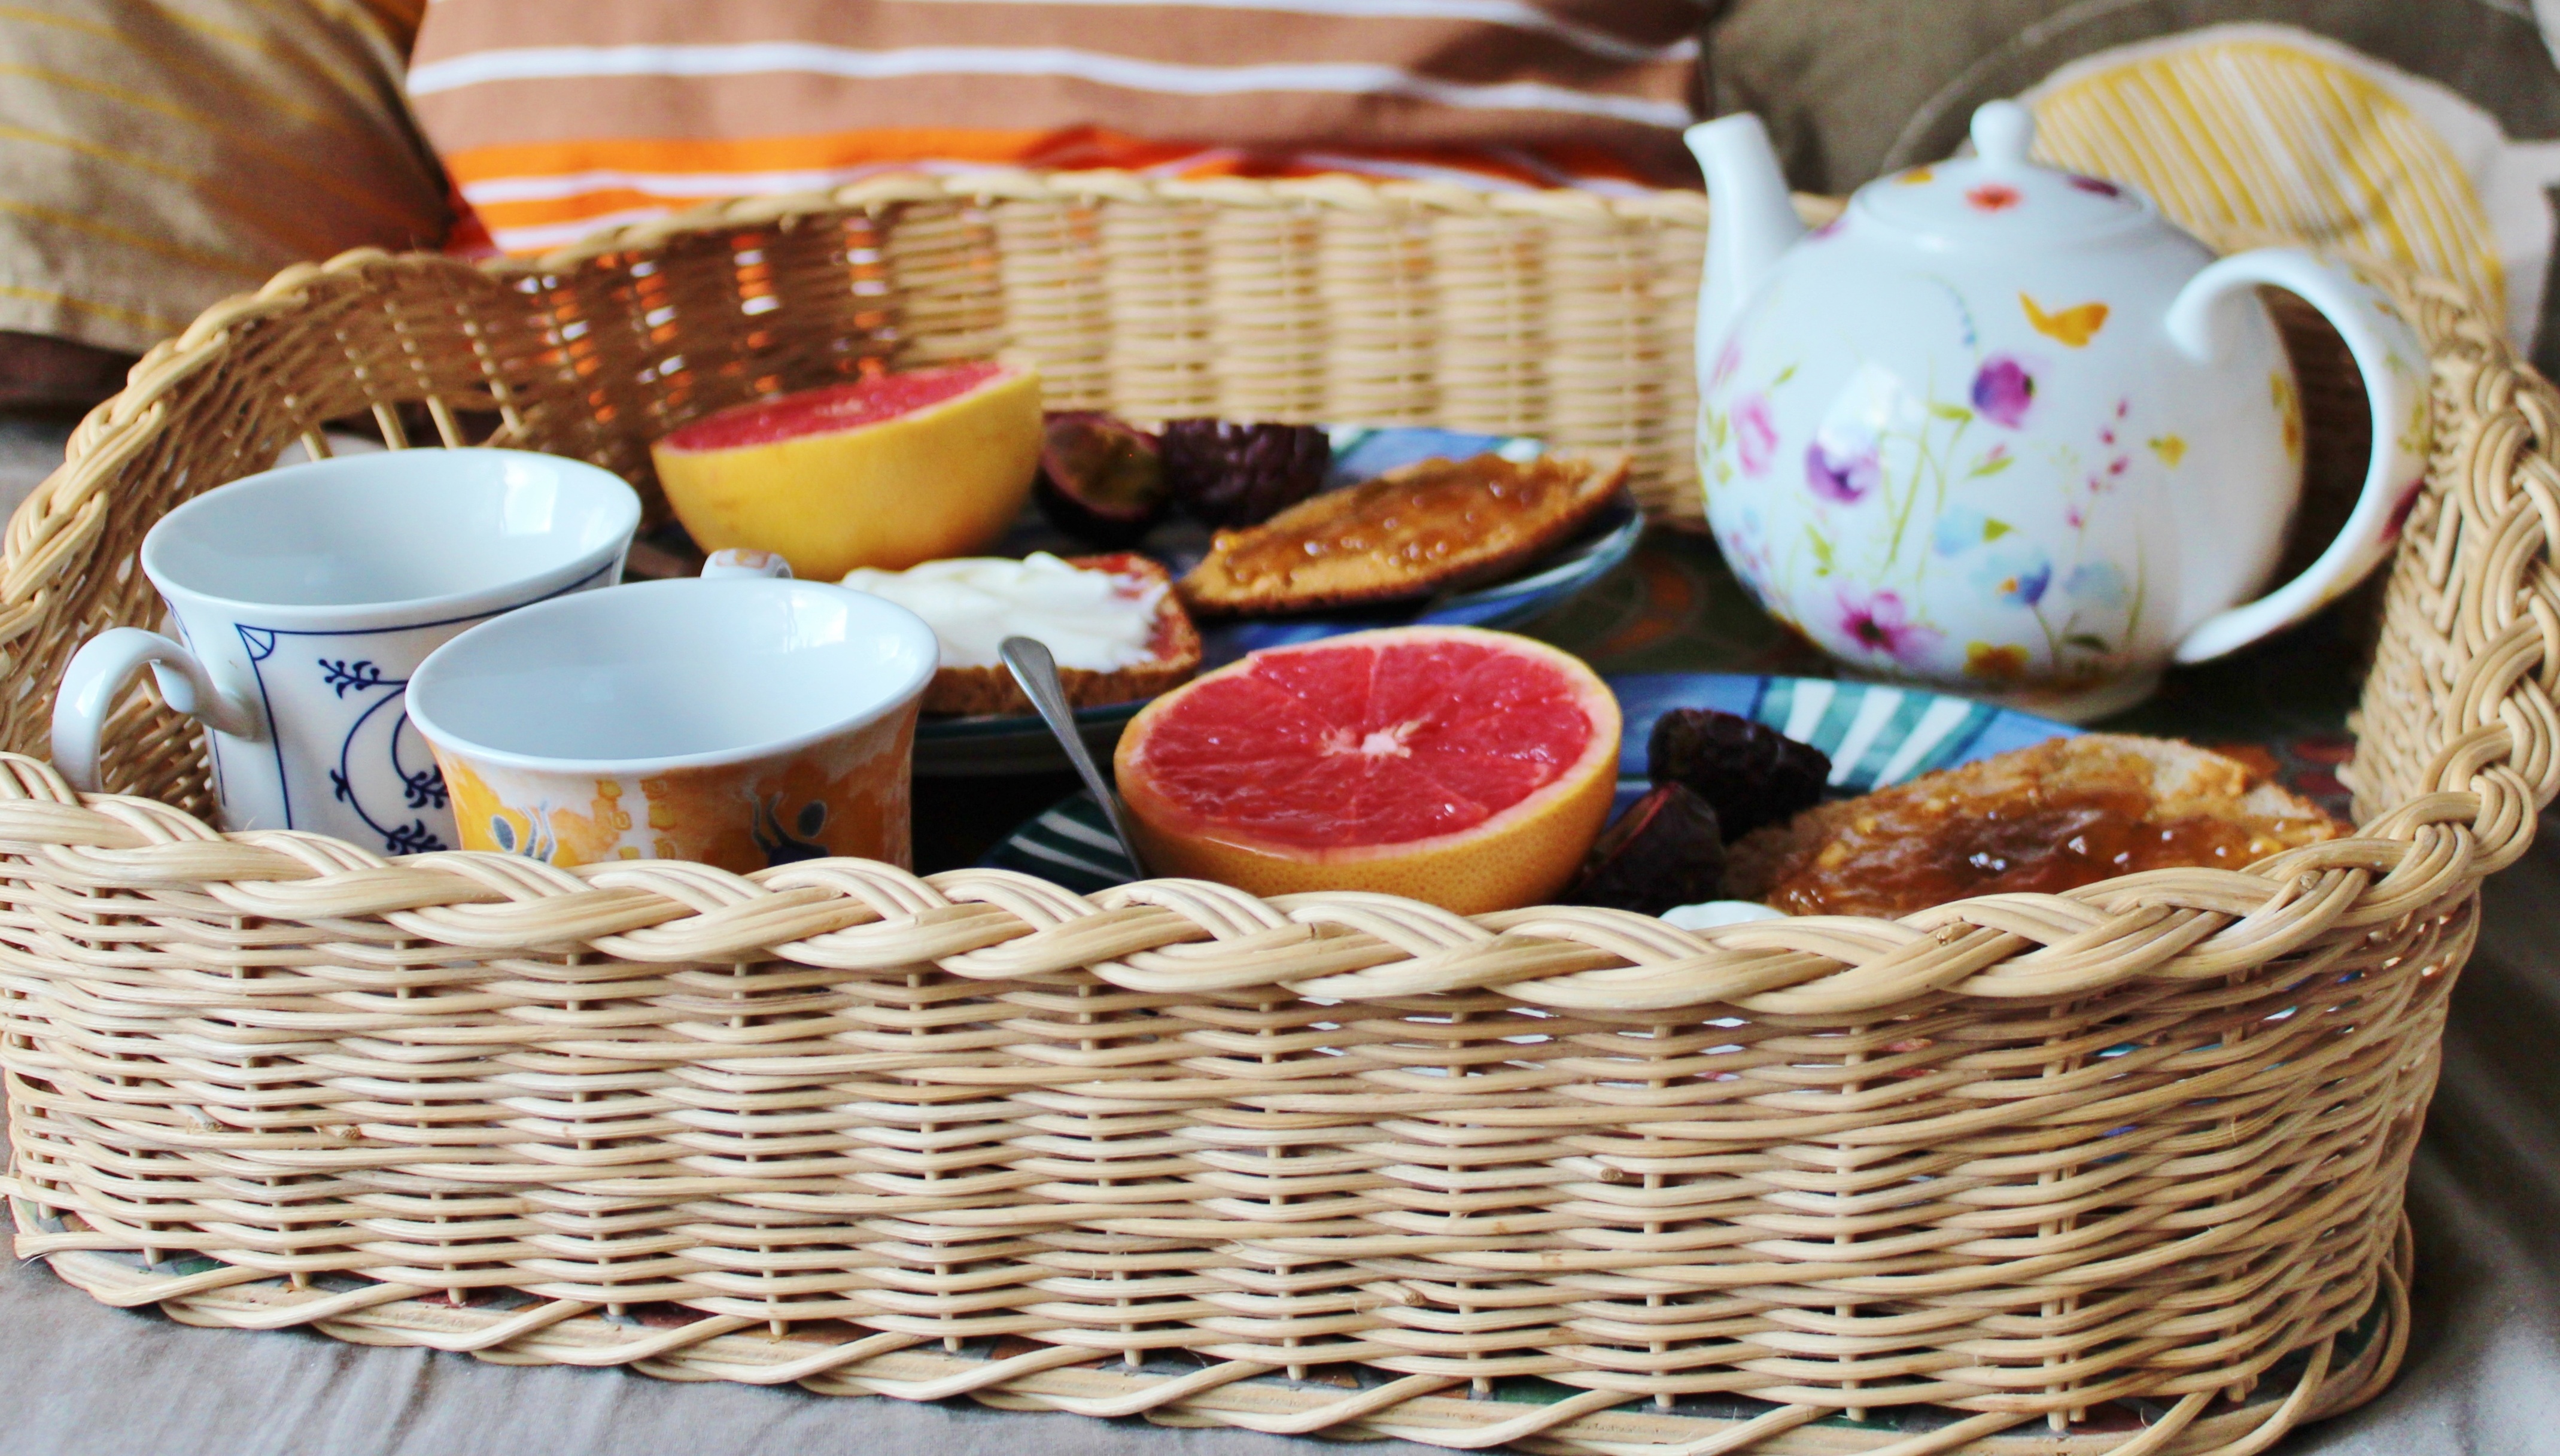
teapot, dish, meal, food, produce, cozy, basket, breakfast, baking, pillow, tray, picnic, bed, hamper, woven, place to sleep, home accessories, gift basket